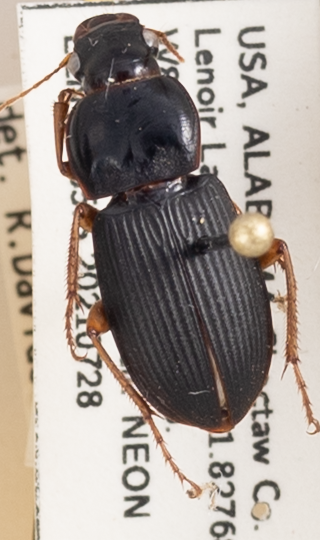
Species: Harpalus vagans
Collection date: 2021-07-28
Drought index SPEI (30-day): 1.45
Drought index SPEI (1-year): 1.498
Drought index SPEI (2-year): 2.09